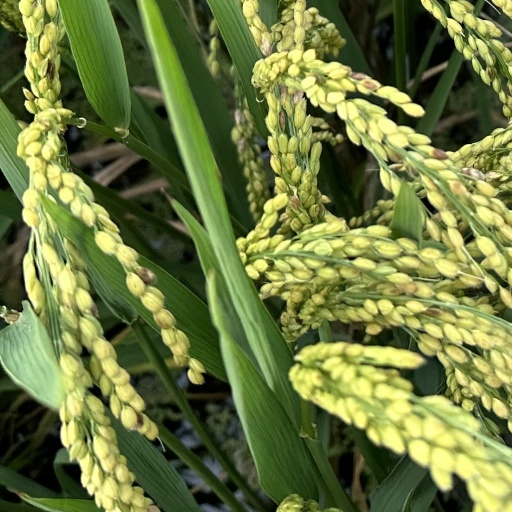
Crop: rice